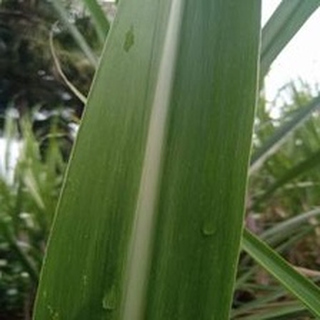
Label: healthy_sugarcane